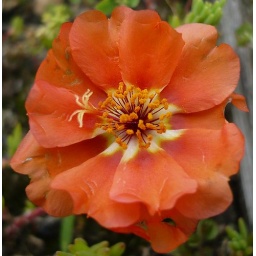
This was the only blossom in the whole flower box at that time!